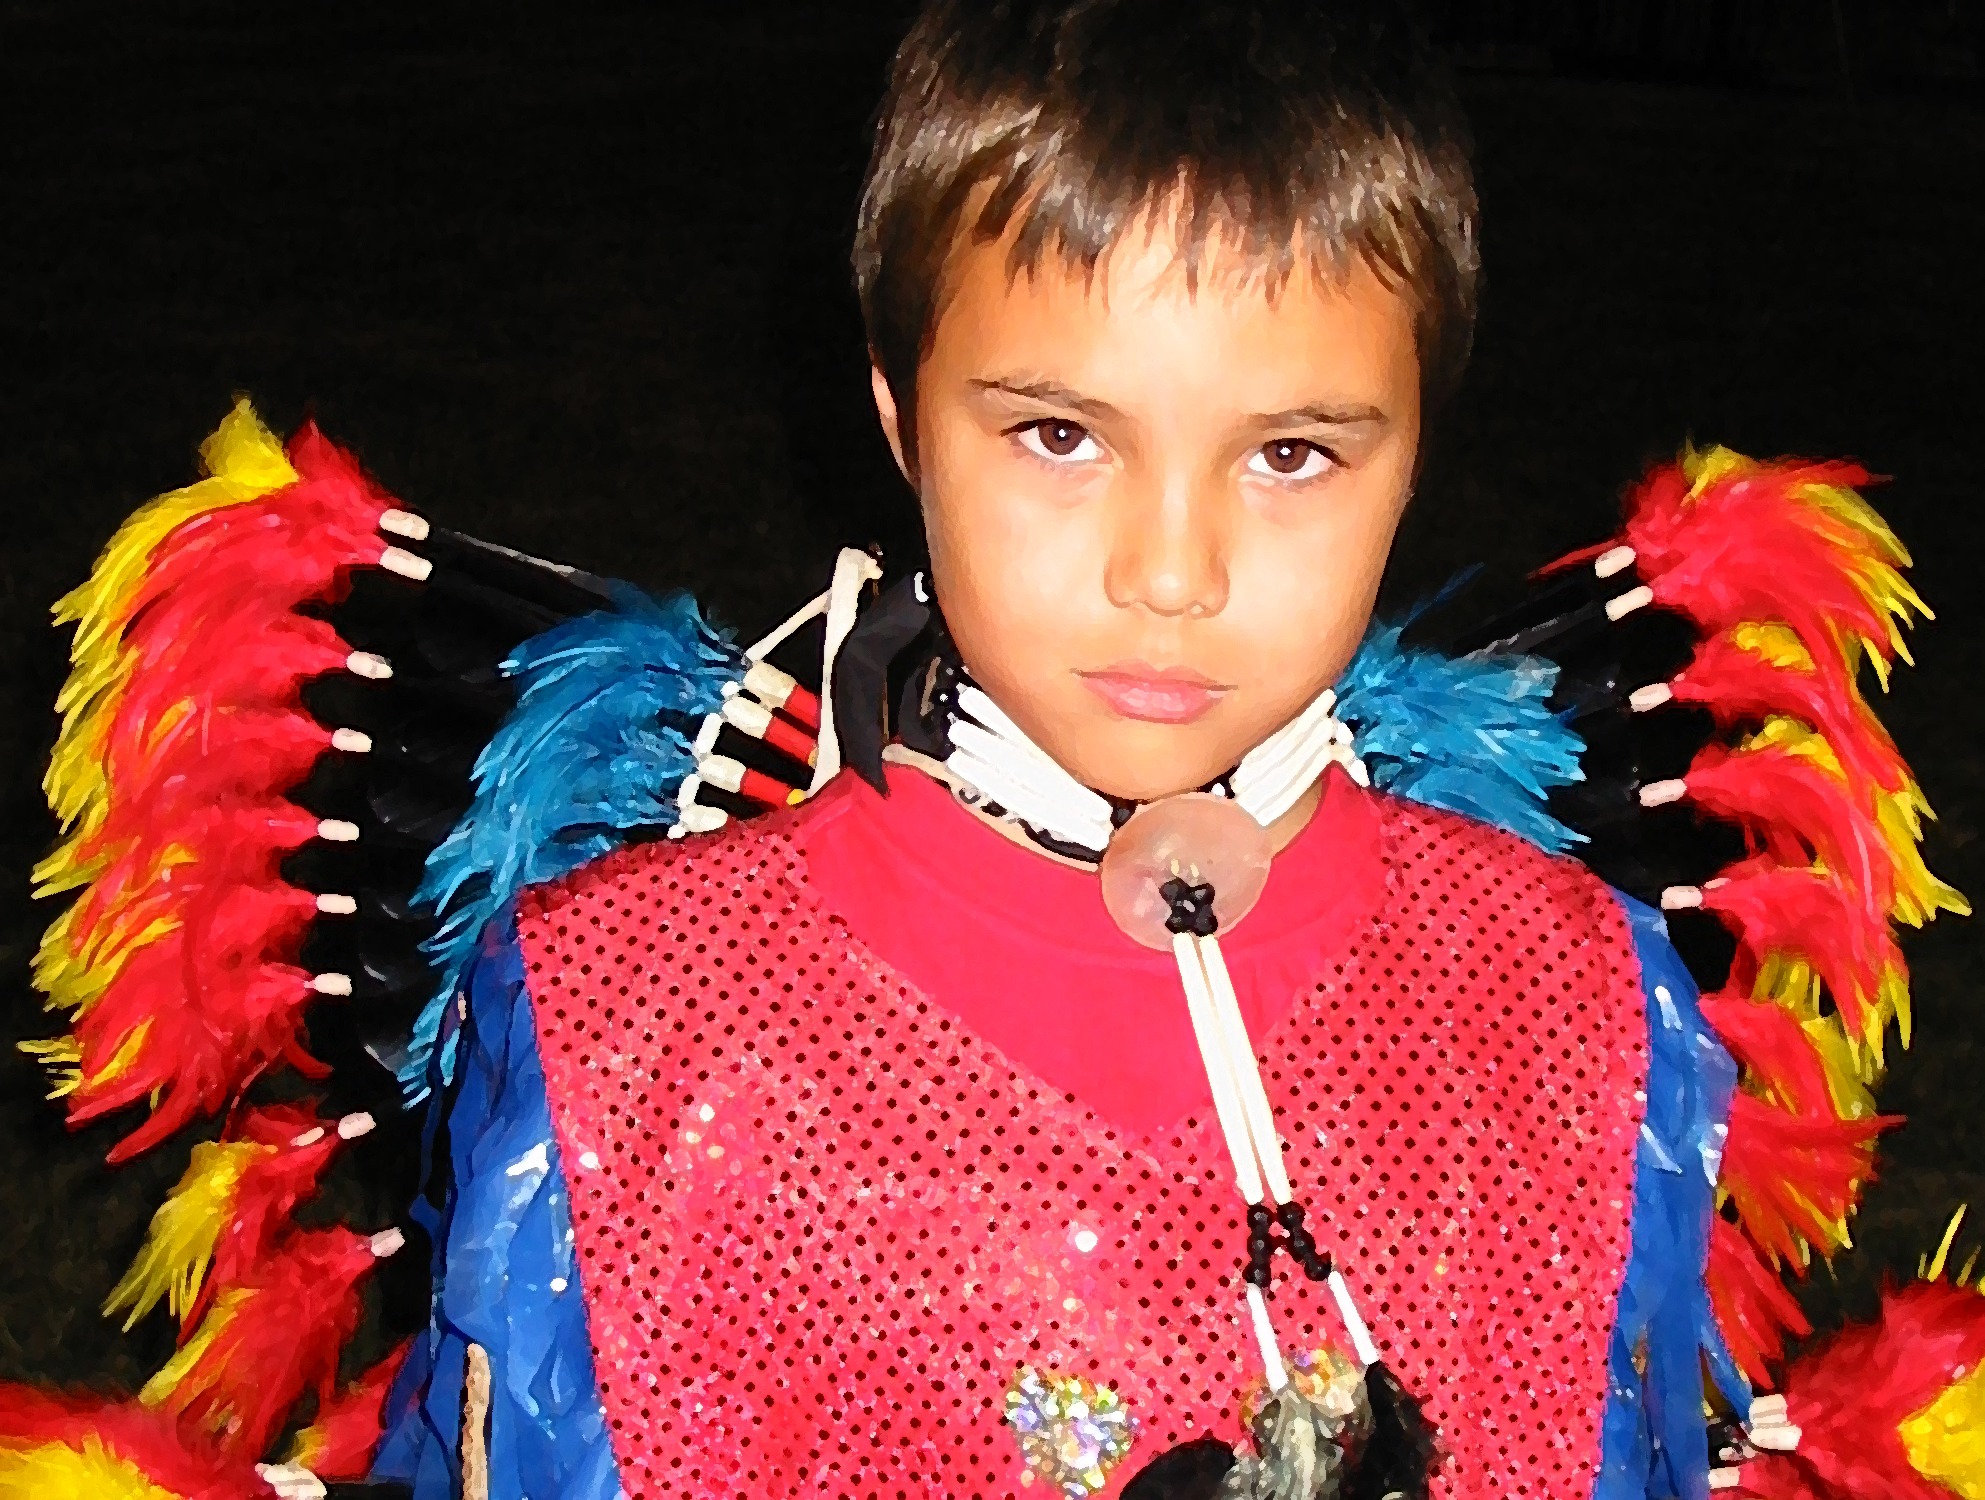
boy, portrait, young, red, carnival, child, human, clothing, thoughtful, toy, painting, face, ceremony, head, beautiful, expressions, costume, indian, tribal, serious, native american, regalia, powwow